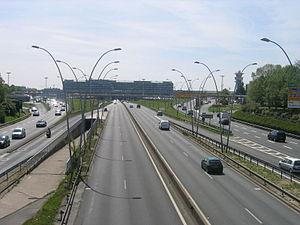
Vue sur l'aérogare sud de l'aéroport de Orly, sur la nationale 7, et la tour de contrôle
L'aéroport de Paris-Orly, couramment abrégé en « aéroport d'Orly », est un aéroport international situé à 10 km au sud de Paris. Il tient son nom de la commune d'Orly dont il occupe une partie du territoire. L'aéroport, ses aérogares et ses pistes sont réparties à cheval entre les départements de l'Essonne et du Val-de-Marne. Il est placé sous l'autorité du préfet du Val-de-Marne.
Paray-Vieille-Poste est une commune française située à dix-sept kilomètres au sud de Paris dans le département de l’Essonne en région Île-de-France.